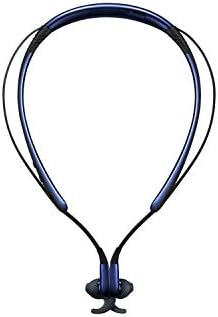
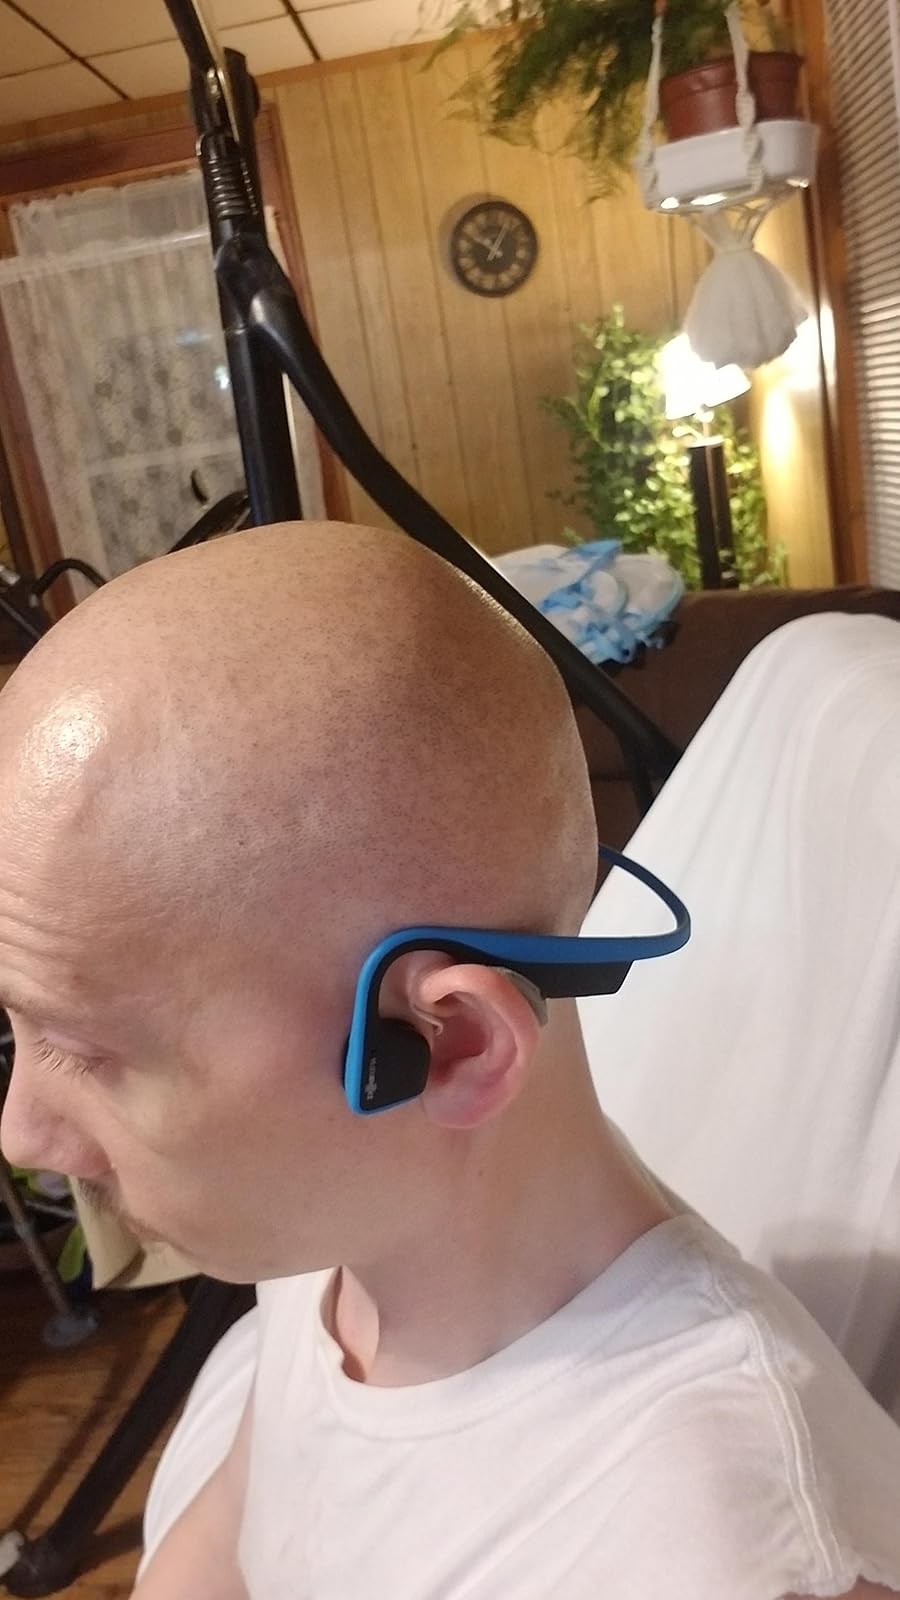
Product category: headphones
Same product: no